List of S-CRY-ed episodes

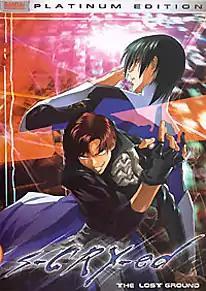
Cover of the first "s-CRY-ed" DVD released in North America.

"s-CRY-ed", also known as "s.CRY.ed" or "Scryed", is a 26 episode Japanese anime television series. It is produced by Sunrise, directed by Gorō Taniguchi and written by Yōsuke Kuroda. "S-CRY-ed" first aired in Japan on TV Tokyo and Animax. The series is set in an alternative time where in Kanagawa Prefecture a phenomenon granted a 1% of its people supernatural powers known as "Alters". The plot follows a young Alter mercenary known as Kazuma as well as Ryuho, a man working for the Alter special forces known as HOLY who become rivals as their areas clash.